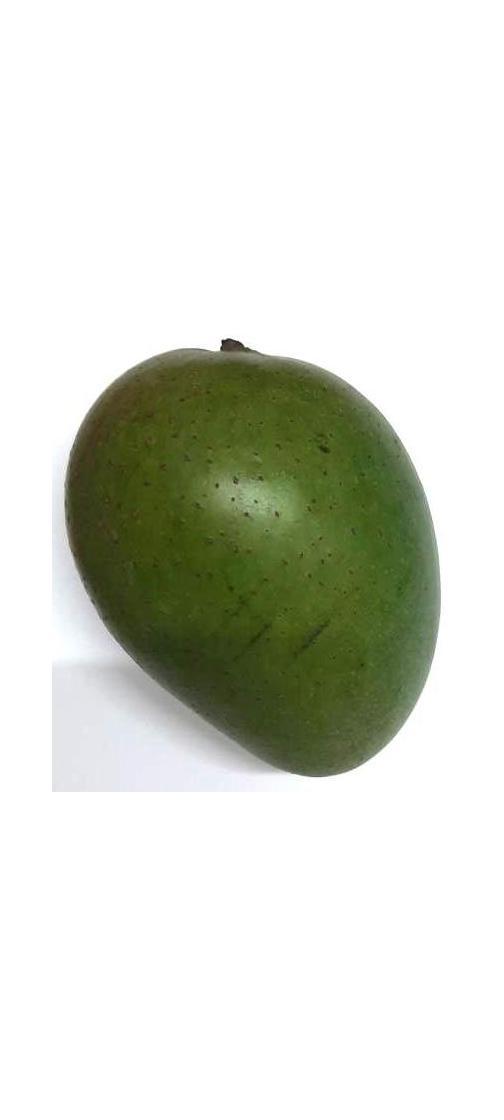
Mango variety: Ashshina Zhinuk